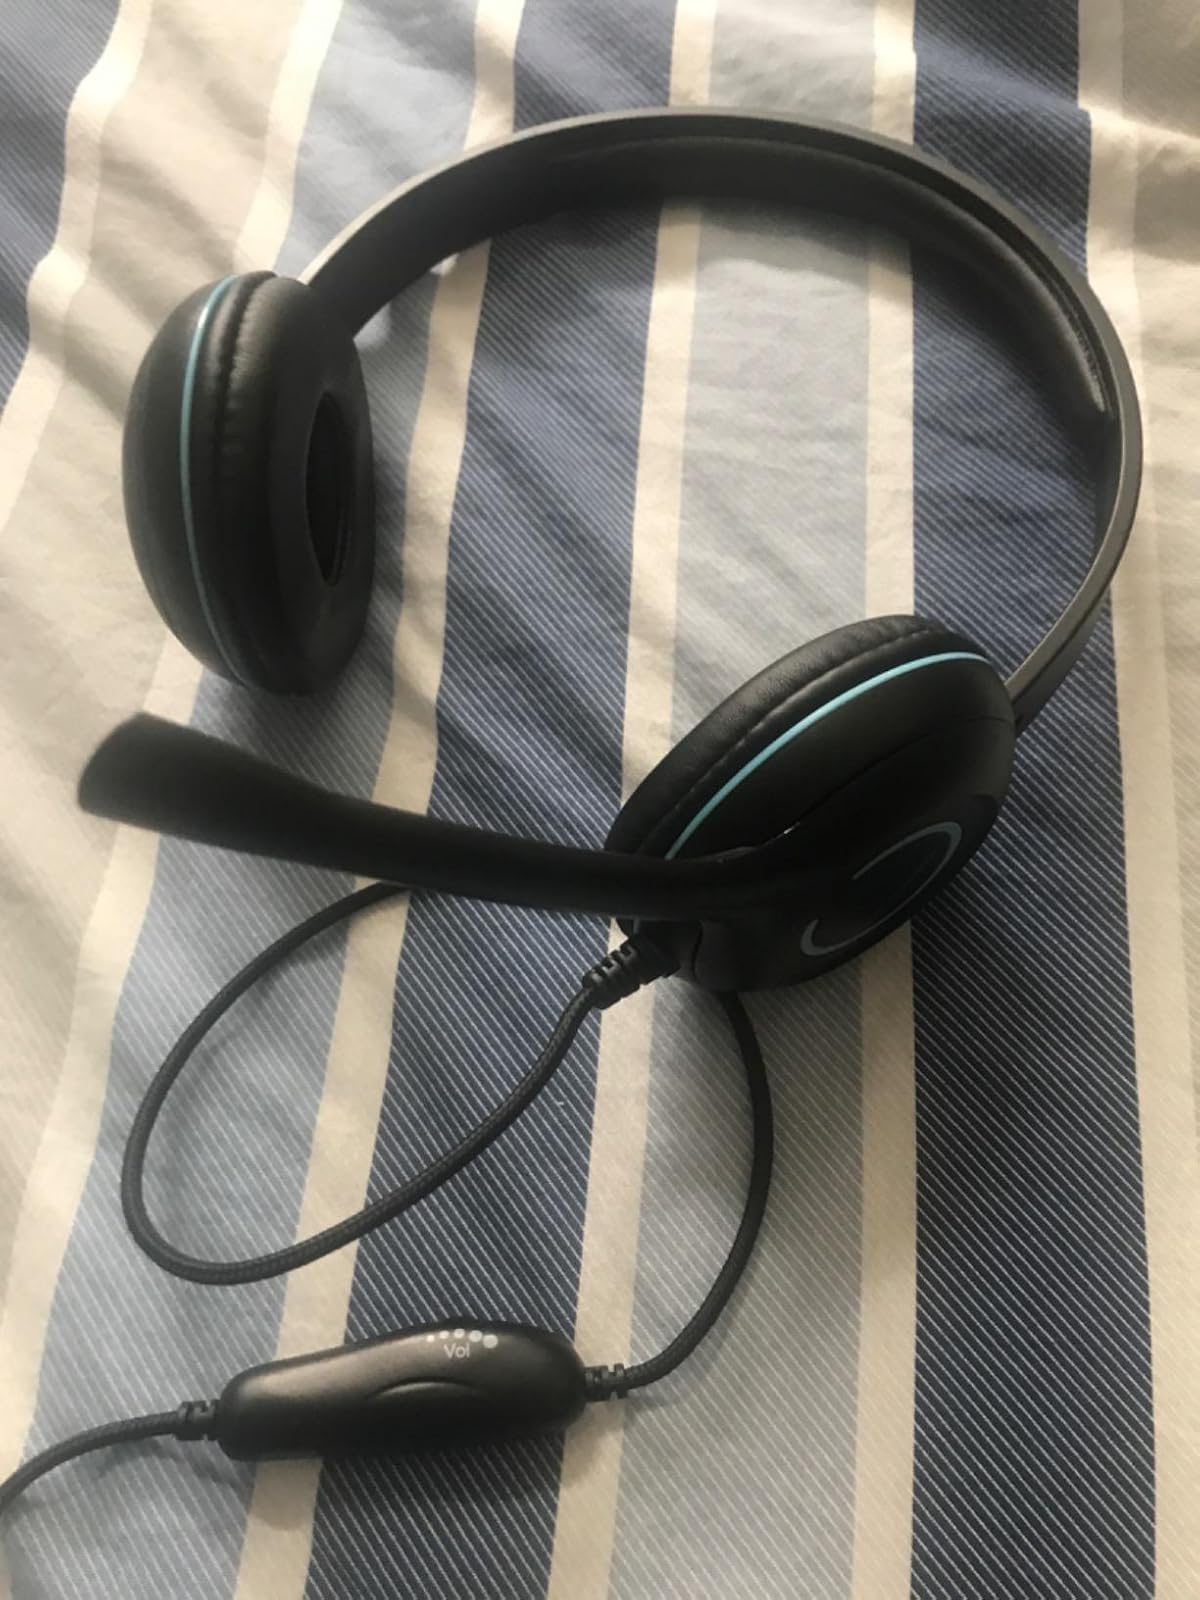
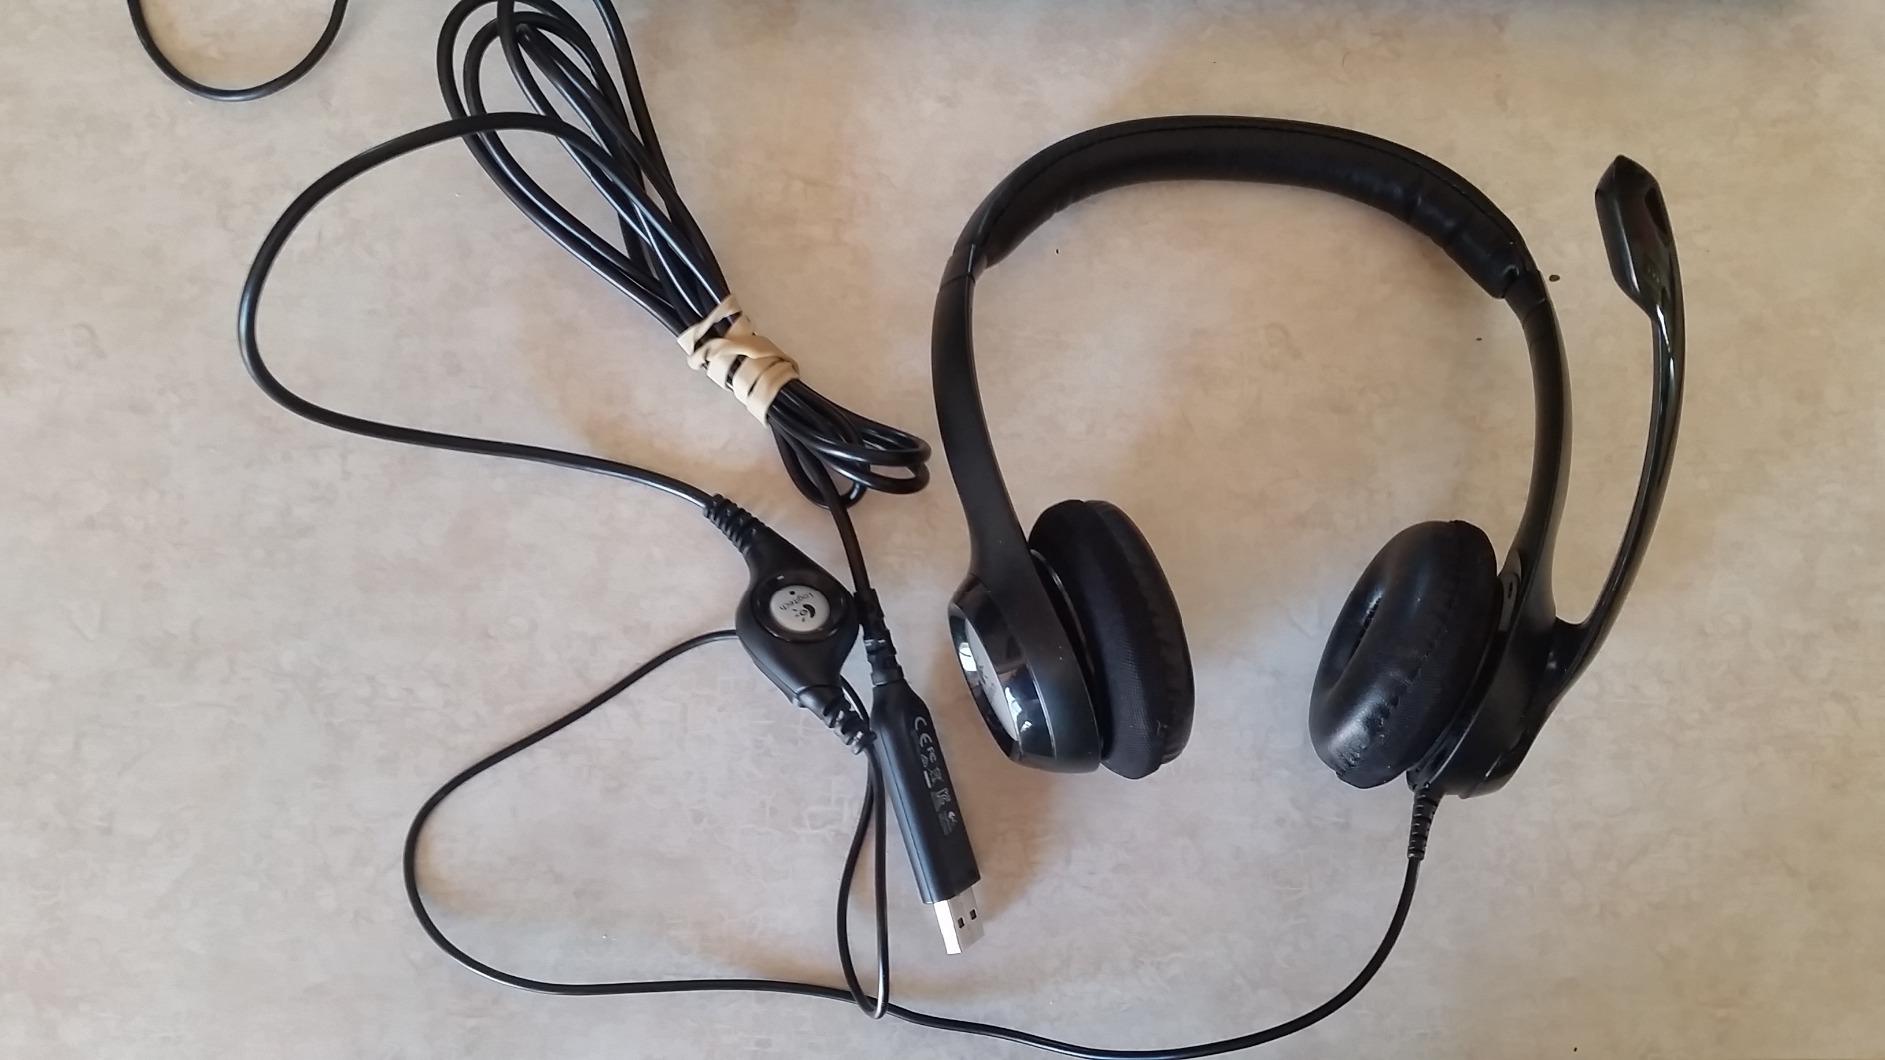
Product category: headphones
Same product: no